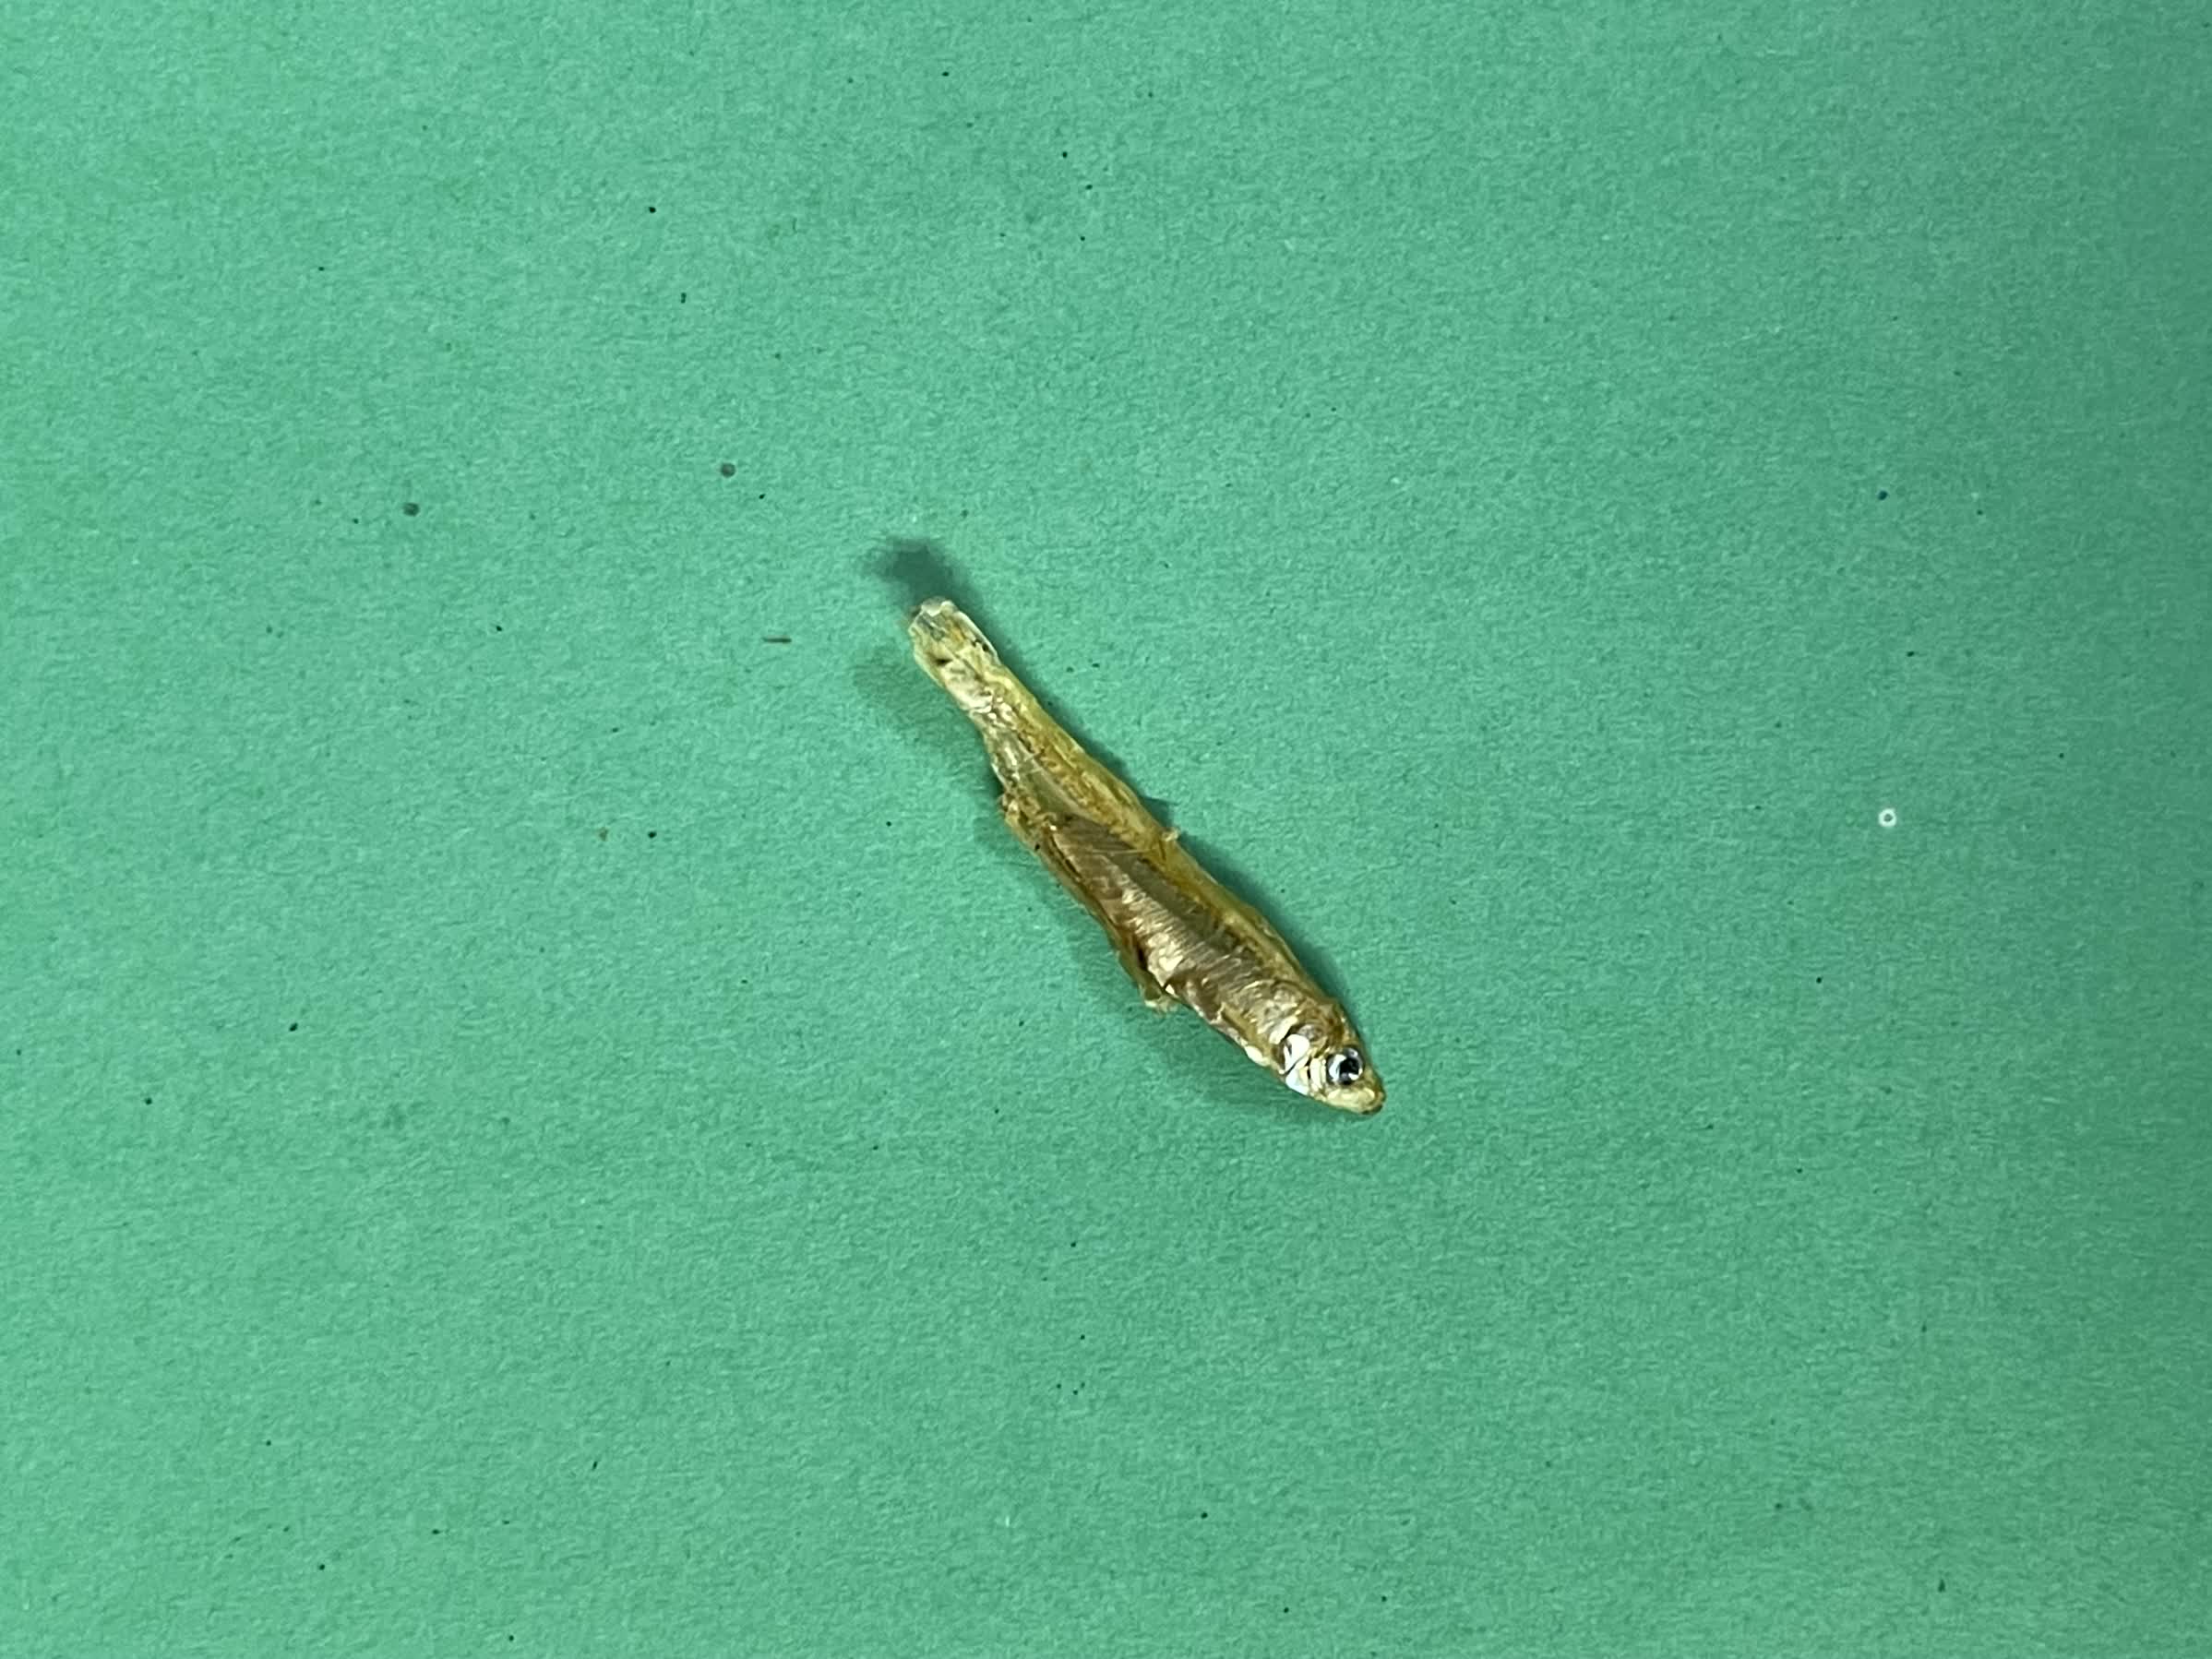
Species: kachki